Jasper Carrott

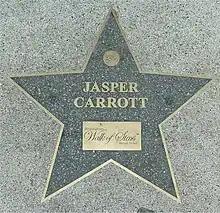
Birmingham Walk of Stars

In 2005, he staged and appeared in the first "Jasper Carrott's Rock With Laughter Christmas" concert at the National Exhibition Centre (NEC) Birmingham, supported live by Jimmy Carr, Jethro, Roy Wood, and Lenny Henry.